75th Primetime Emmy Awards

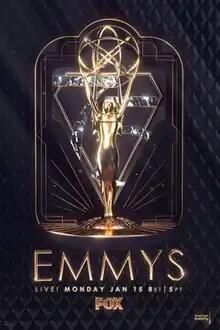
Promotional poster

The 75th Primetime Emmy Awards honored the best in American prime time television programming from June 1, 2022, until May 31, 2023, as chosen by the Academy of Television Arts & Sciences. The awards ceremony was held on January 15, 2024, at the Peacock Theater in Downtown Los Angeles, California, and was preceded by the 75th Primetime Creative Arts Emmy Awards on January 6 and 7. The awards were postponed from their original September dates due to the 2023 Hollywood labor disputes. During the ceremony, Emmy Awards were handed out in 26 different categories. The ceremony was produced by Jesse Collins Entertainment, directed by Alex Rudzinski, and broadcast in the United States by Fox. Anthony Anderson hosted the event.